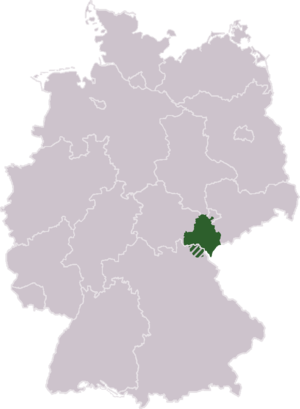
Vogtland
Vogtlands beliggenhed i Tyskland
Vogtland er navnet på en landskabsregion i grænseområdet mellem de tyske delstater Sachsen, Thüringen og Bayern samt Böhmen i Tjekkiet. Navnet har landskabet fået ved, at det mellem 1209 og 1572 forvaltedes af ”fogederne af Weida, Gera og Plauen”. Den del af Vogtland, som hører til Sachsen, udgør nu landkreisen Vogtlandkreis med administrationsbyen Plauen, og nogle gange regnes Vogtland kun som det område.